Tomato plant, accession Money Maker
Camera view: vertical (180 deg); turntable rotation: 300 degrees
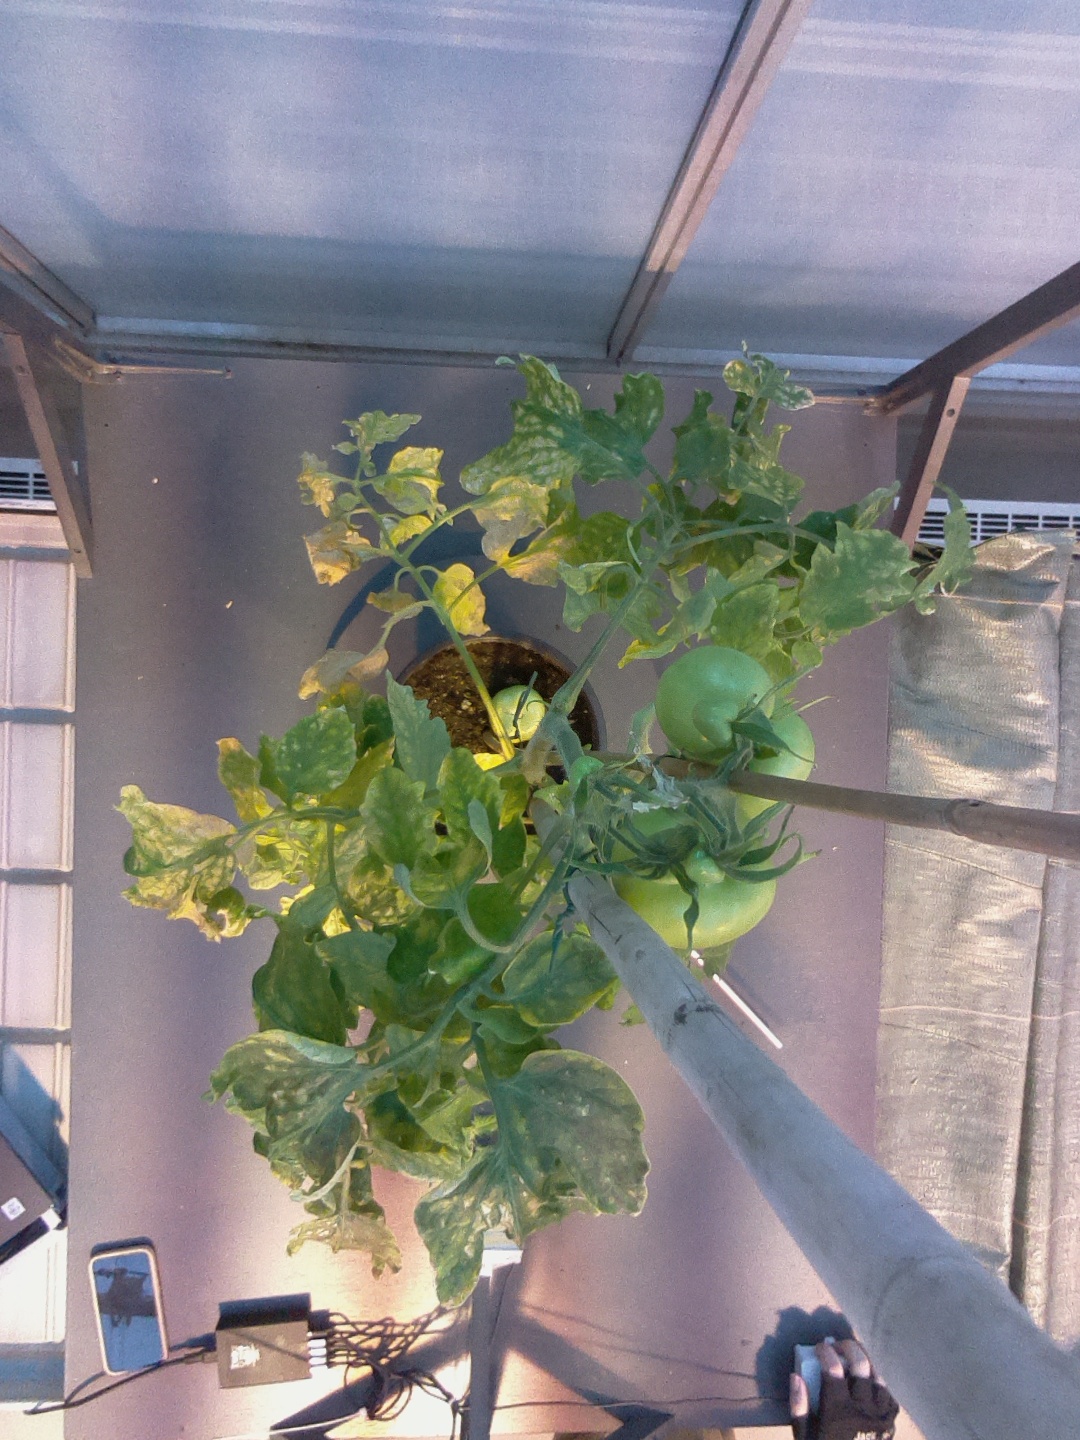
BBCH growth stage 78: 80% -90% of final fruit size